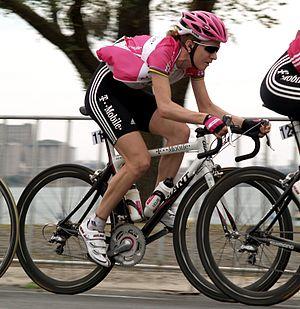
Judith Arndt est une cycliste allemande, professionnelle entre 1999 et 2012, et militante lesbienne. Durant sa carrière, elle pratique le cyclisme sur route et le cyclisme sur piste, où elle compte un total de quatre titres mondiaux et trois médailles olympiques. Coureuse complète, elle se révèle être une spécialiste du contre-la-montre et des courses par étape. Elle est ainsi sacrée neuf fois championne d'Allemagne contre-la-montre, pour deux titres dans l'épreuve en ligne. En 2004, elle termine la saison numéro un mondiale. Elle a été neuf fois dans le top trois mondial à la fin de la saison. En 2008, elle remporte la Coupe du monde. On dénombre également à son palmarès deux Tours de l'Aude, deux victoires au Tour des Flandres, deux Coupes du monde cycliste féminine de Montréal, un Tour de Nuremberg, le Rotterdam Tour, le GP of Wales, deux podiums sur le Tour d'Italie et cinq sur la Flèche wallonne.